United States District Court for the Western District of Virginia

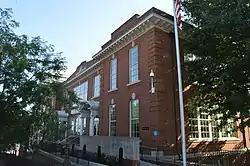
District courthouse in Lynchburg

The Western District of Virginia covers the counties of Albemarle, Alleghany, Amherst, Appomattox, Augusta, Bath, Bedford, Bland, Botetourt, Buchanan, Buckingham, Campbell, Carroll, Charlotte, Clarke, Craig, Culpeper, Cumberland, Dickenson, Floyd, Fluvanna, Franklin, Frederick, Giles, Grayson, Greene, Halifax, Henry, Highland, Lee, Louisa, Madison, Montgomery, Nelson, Orange, Page, Patrick, Pittsylvania, Pulaski, Rappahannock, Roanoke, Rockbridge, Rockingham, Russell, Scott, Shenandoah, Smyth, Tazewell, Warren, Washington, Wise, and Wythe; and the independent cities of Bedford, Bristol, Buena Vista, Charlottesville, Covington, Danville, Galax, Harrisonburg, Lexington, Lynchburg, Martinsville, Norton, Radford, Roanoke, Salem, Staunton, Waynesboro, and Winchester.